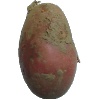
Label: Potato Red 1